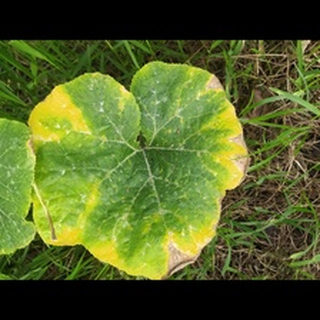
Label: pumpkin_downy_mildew